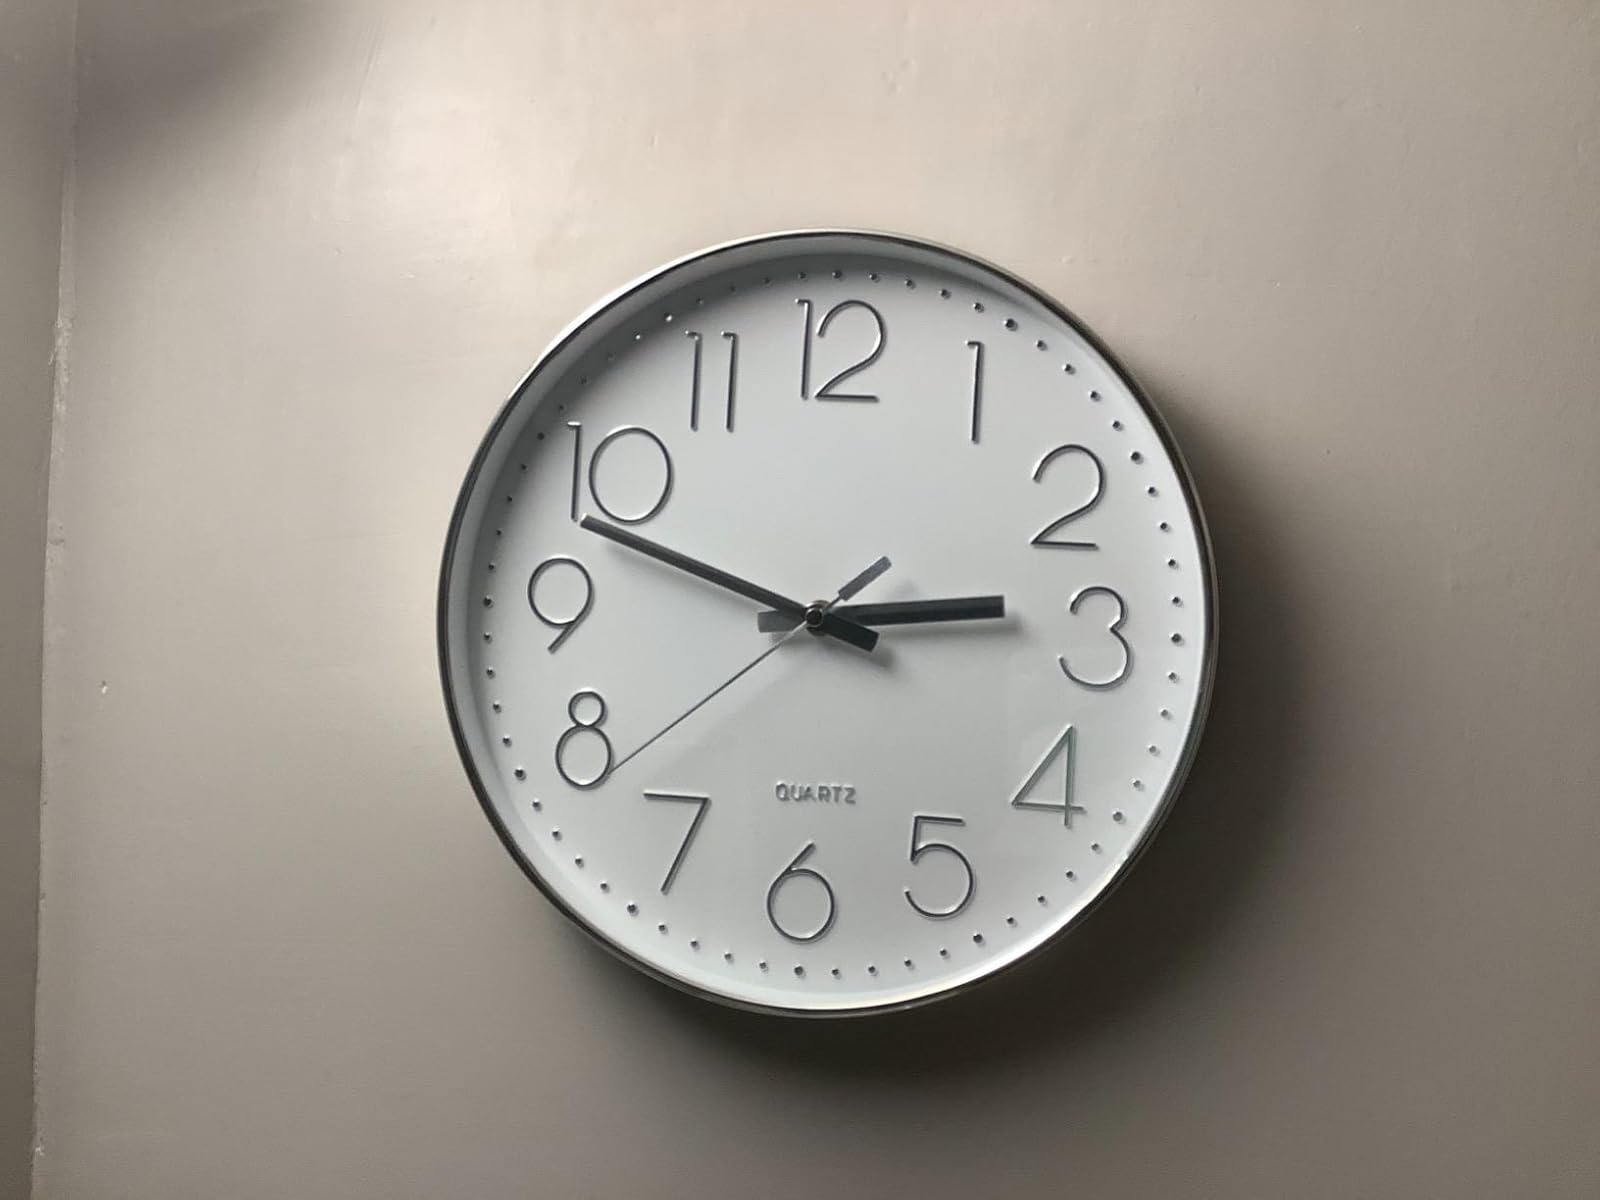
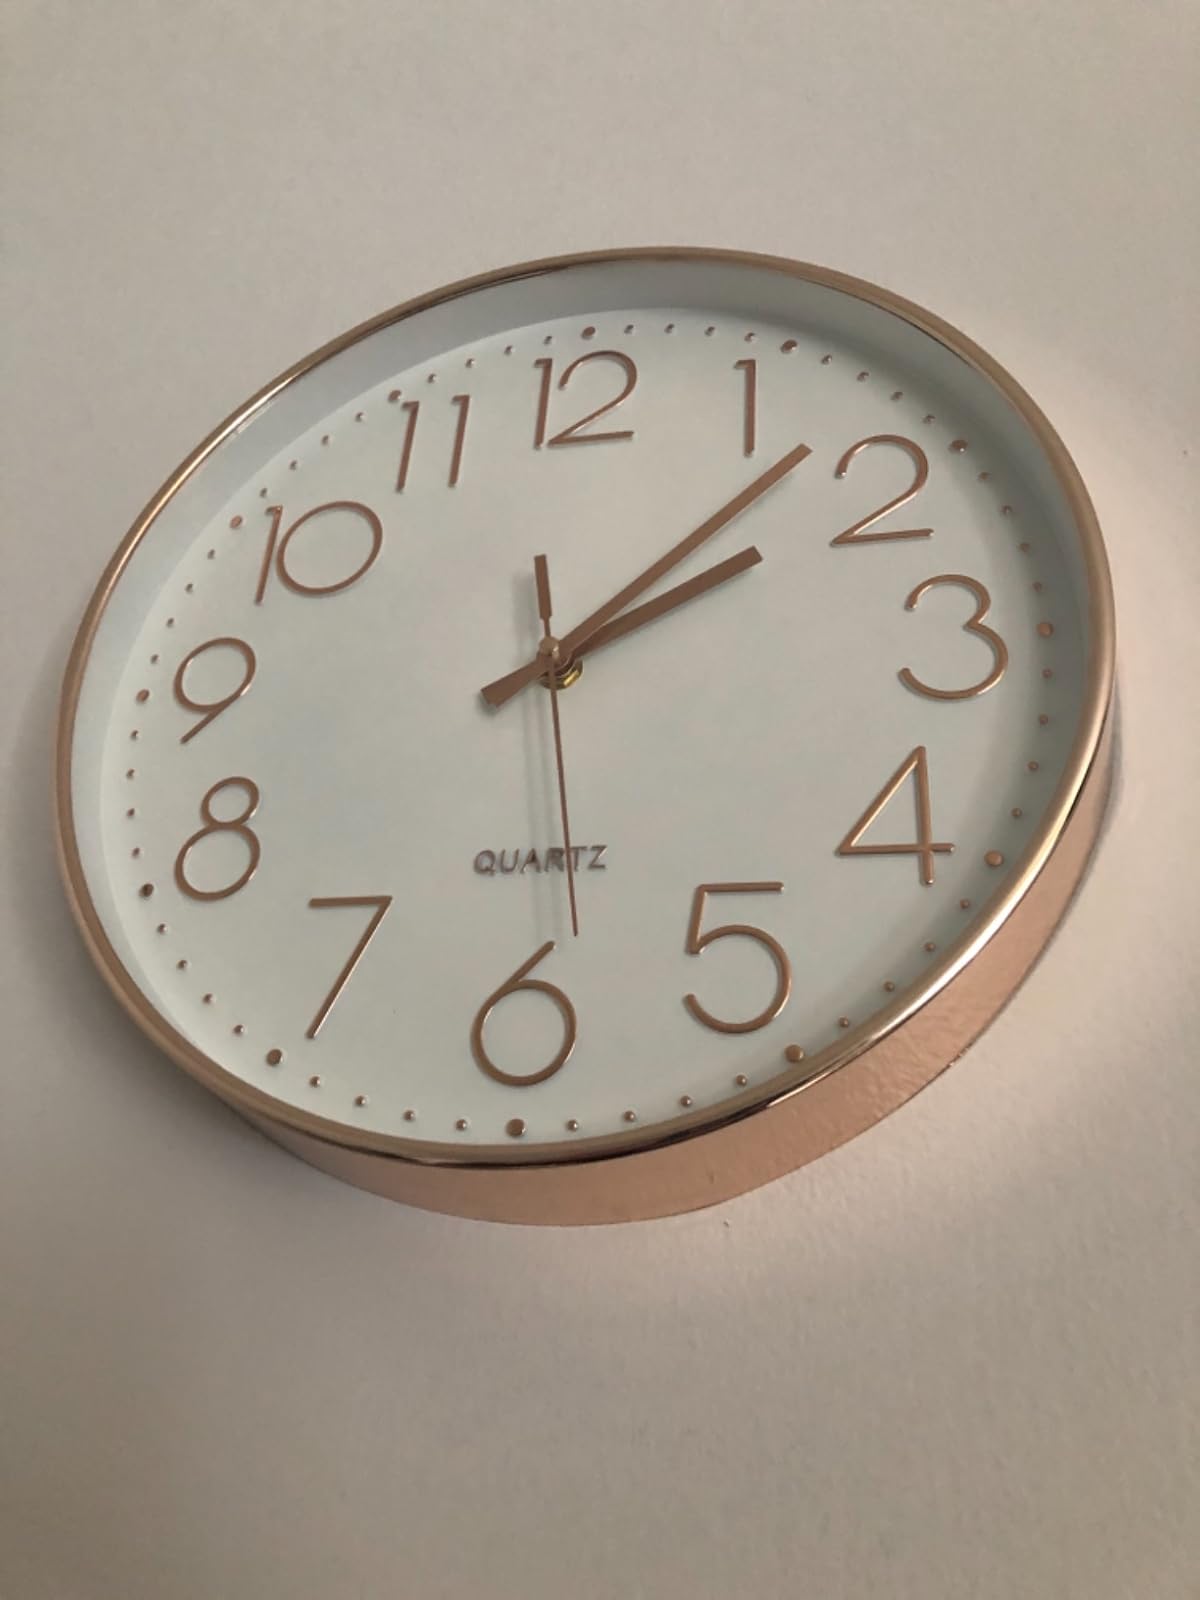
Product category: clock
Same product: no